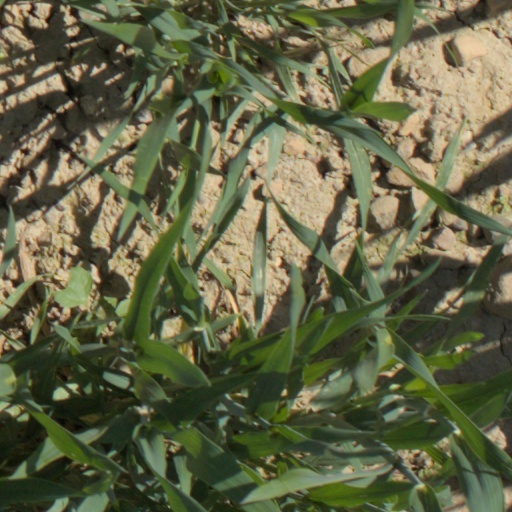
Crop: wheat